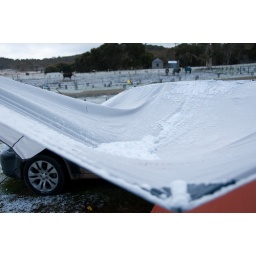
My little silver kathmandu car retreat shelter did its job keeping snow off my tent underneath